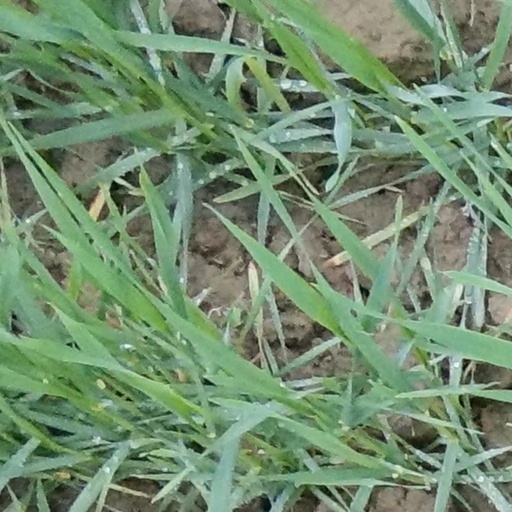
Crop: wheat